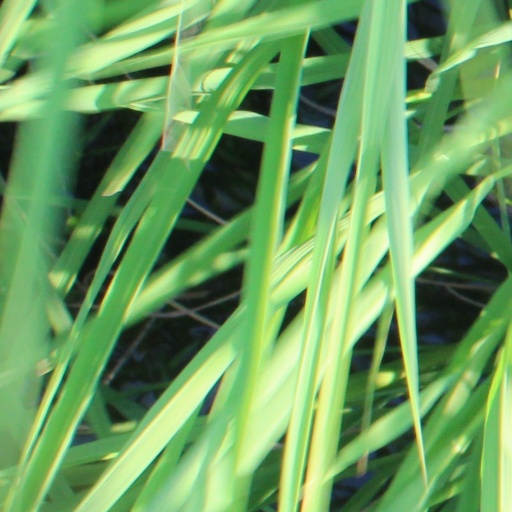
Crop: rice